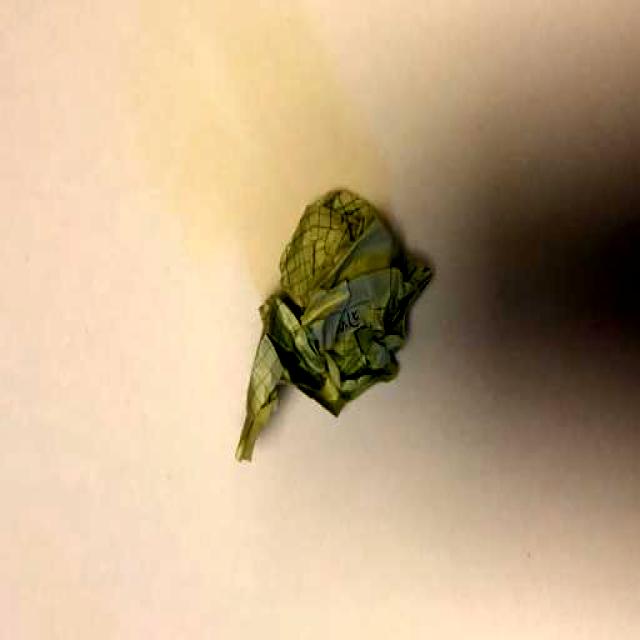
Label: Trash